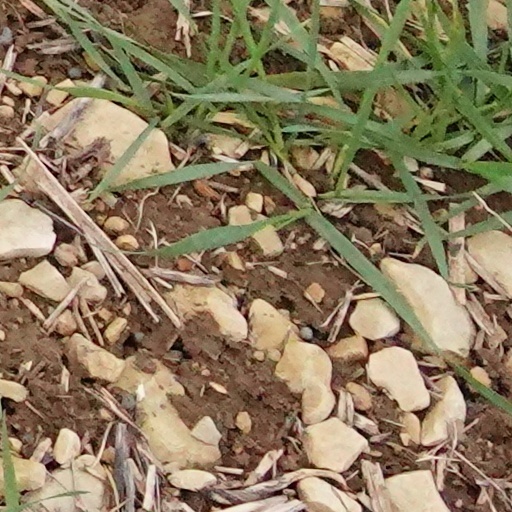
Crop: wheat